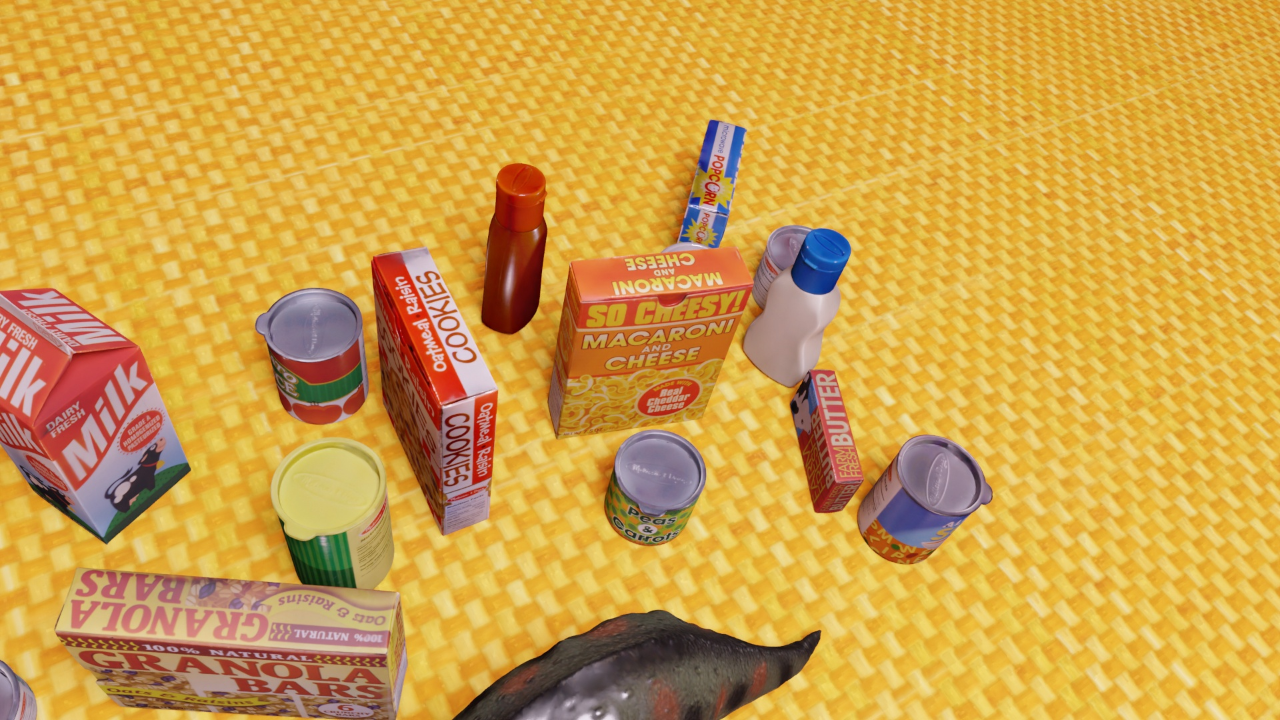
Question:
What are the five normalized (x, y) points between 0 and 1 in the image that outline the grasp plane for the can of tomato sauce with its vibrant red and green label? Your answer should be as Grasp center: [], Left finger base: [], Right finger base: [], Left finger tip: [], Right finger tip: [].
Answer: Grasp center: [0.247656, 0.430556], Left finger base: [0.259375, 0.522222], Right finger base: [0.236719, 0.344444], Left finger tip: [0.264062, 0.566667], Right finger tip: [0.242188, 0.397222]